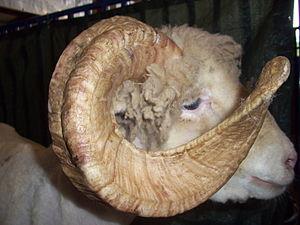
Liste des principales races de moutons connues du Royaume-Uni :